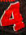
Number: 4